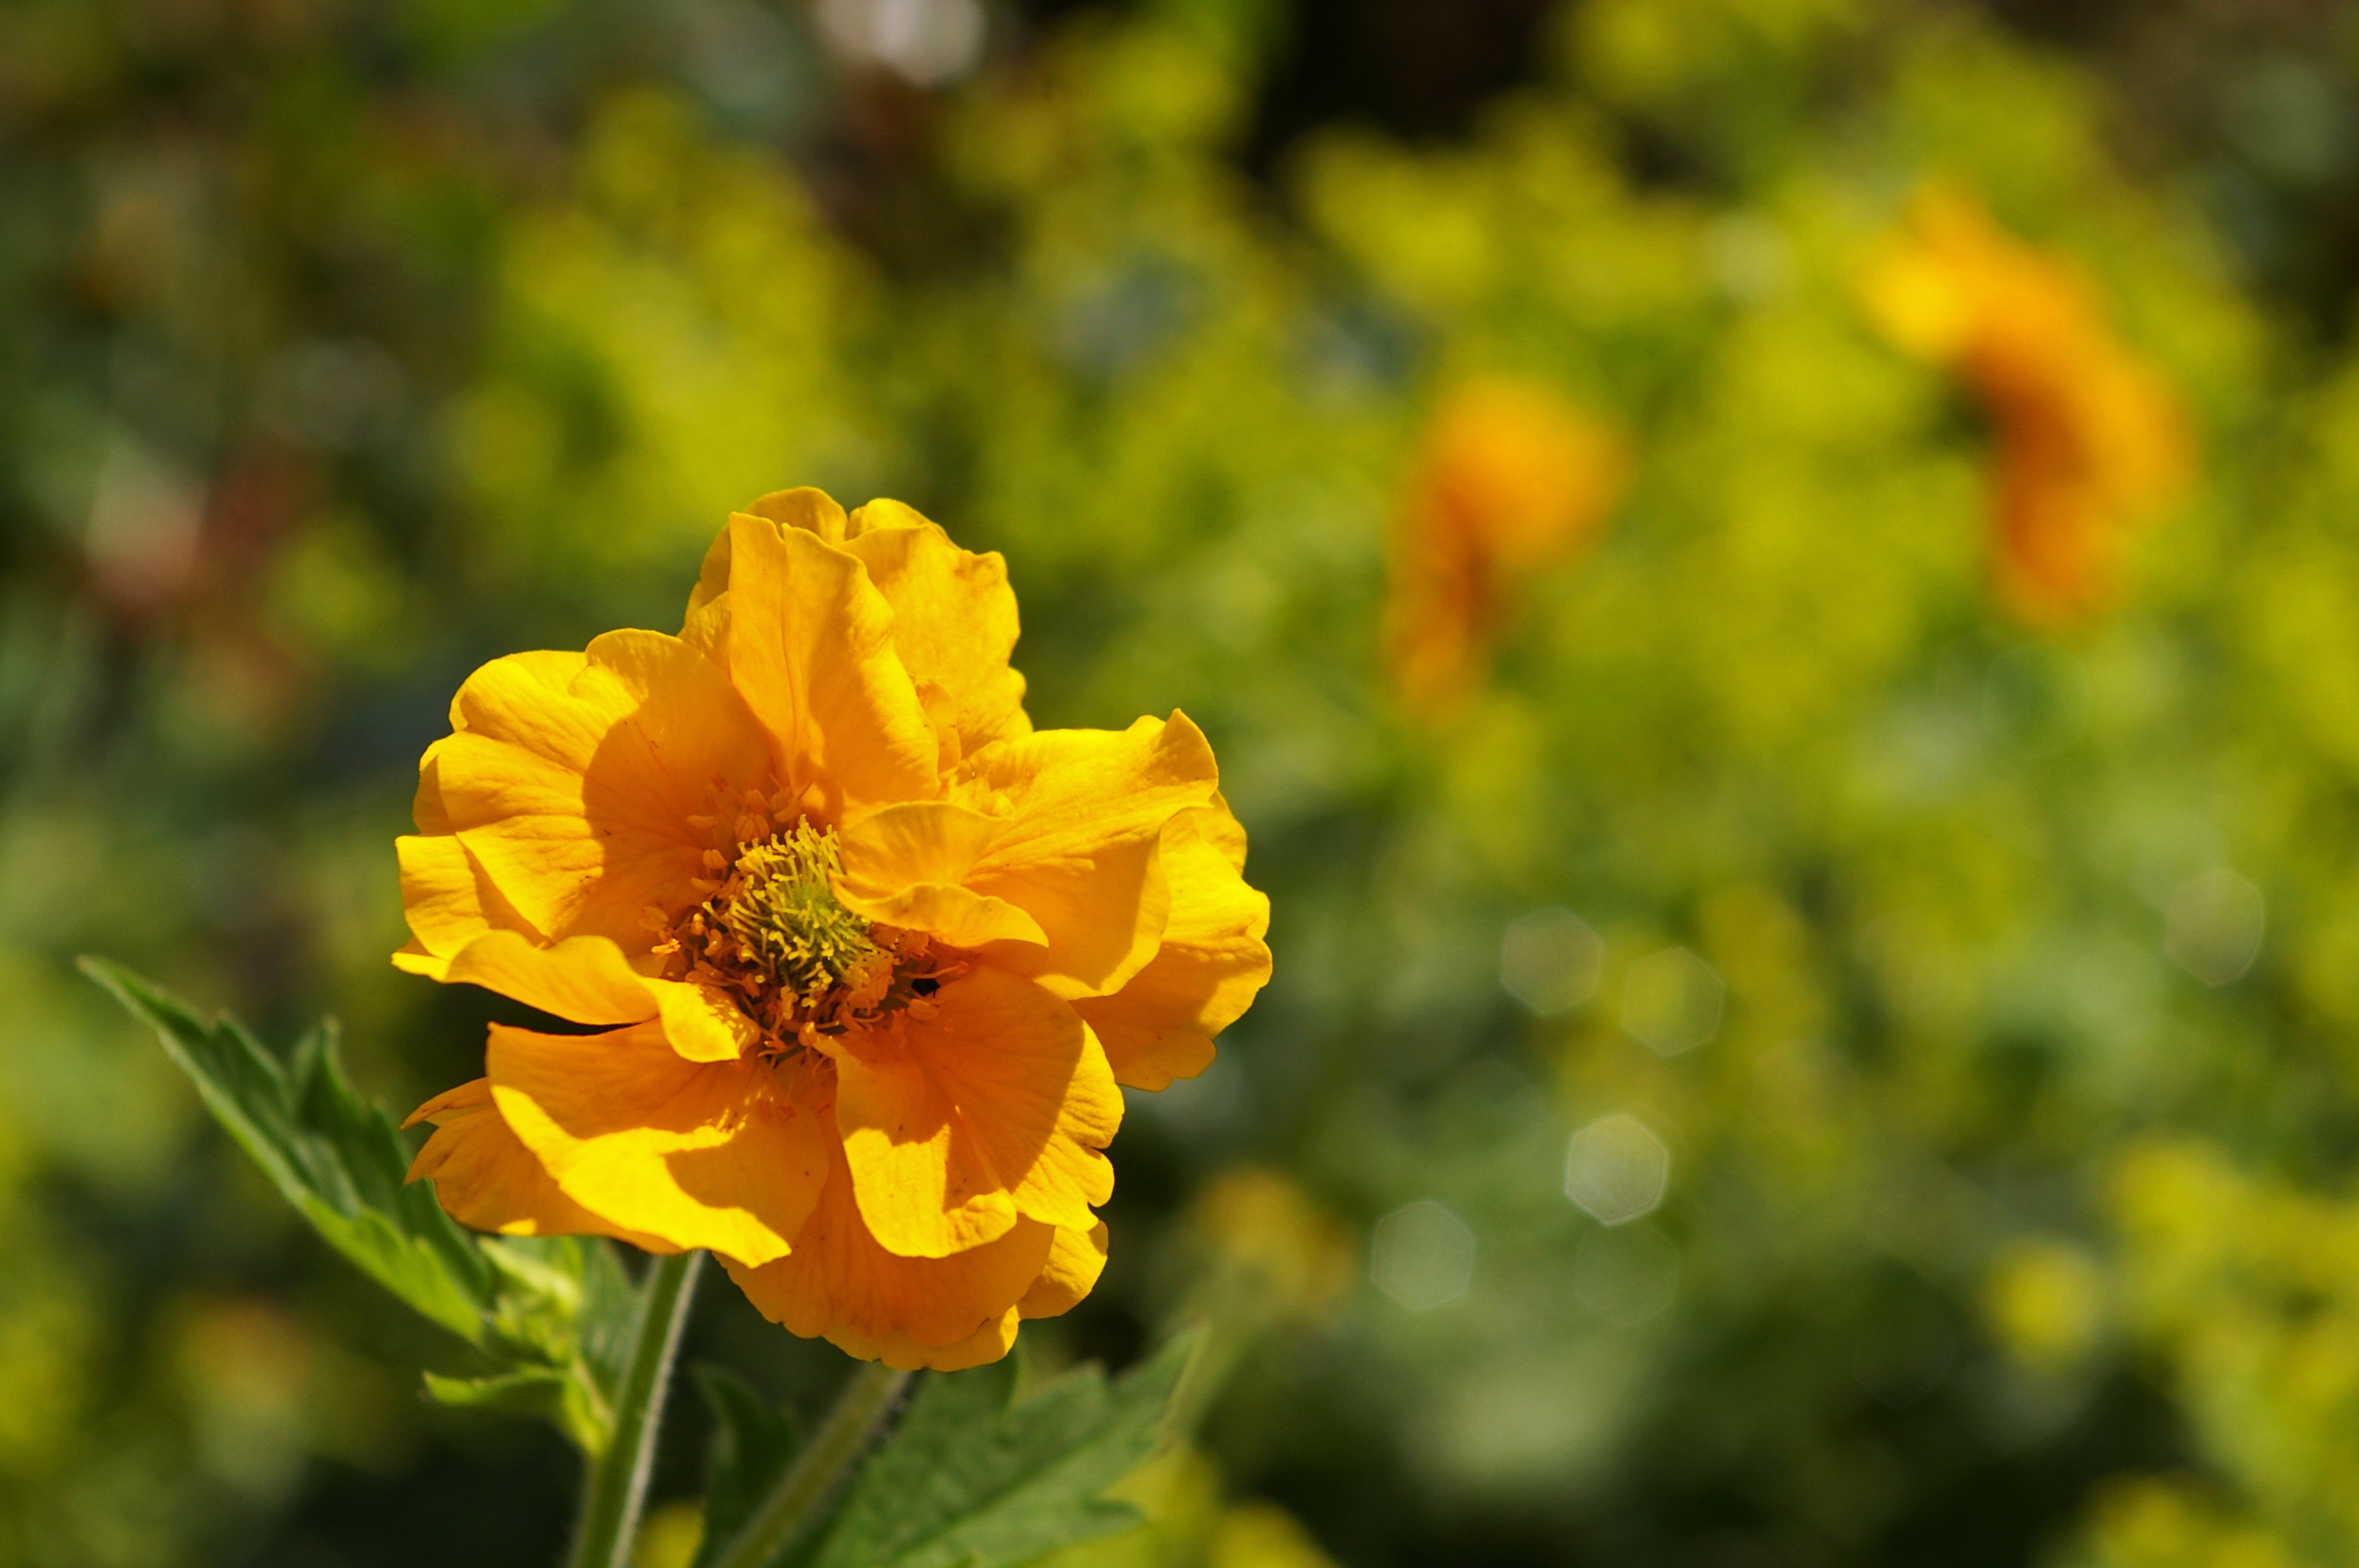
nature, blossom, plant, field, meadow, sunlight, flower, petal, bloom, summer, colorful, yellow, garden, flora, yellow flower, wildflower, flower bed, petals, decorative, shrub, bright, beautiful, floristry, macro photography, blossomed, flowering plant, floristisch, avens, gartenstaude, land plant